Helter Skelter (song)

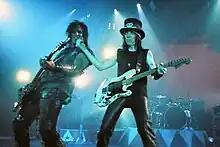
Nikki Sixx and Mick Mars of Mötley Crüe (pictured in June 2005). The song was highly influential in the emergence of heavy metal.

In 1983, Mötley Crüe included the song on their album "Shout at the Devil". Nikki Sixx, the band's bassist, recalled that "Helter Skelter" appealed to them through its guitars and lyrics, but also because of the Manson murders and the song's standing as a "real symbol of darkness and evil". Mötley Crüe's 1983 picture disc for the song featured a photo of a fridge with the title written in blood. That same year, the Bobs released an a cappella version on their album "The Bobs". It earned them a 1984 Grammy nomination for Best Vocal Arrangement for Two or More Voices.